Lyhdynkantajat

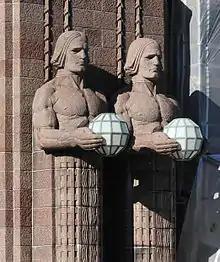
Two of the "Lyhdynkantajat" sculptures.

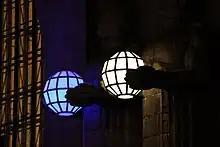
At night time, the spherical lanterns borne by the sculptures are lit.

Lyhdynkantajat (Finnish for "the lantern bearers") is a group of sculptures at the main entrance to the Helsinki Central Station in Helsinki, Finland. The sculptures were designed by Emil Wikström and completed in 1914. "Lyhdynkantajat" is part of the façade of the Art Nouveau station designed by Eliel Saarinen.